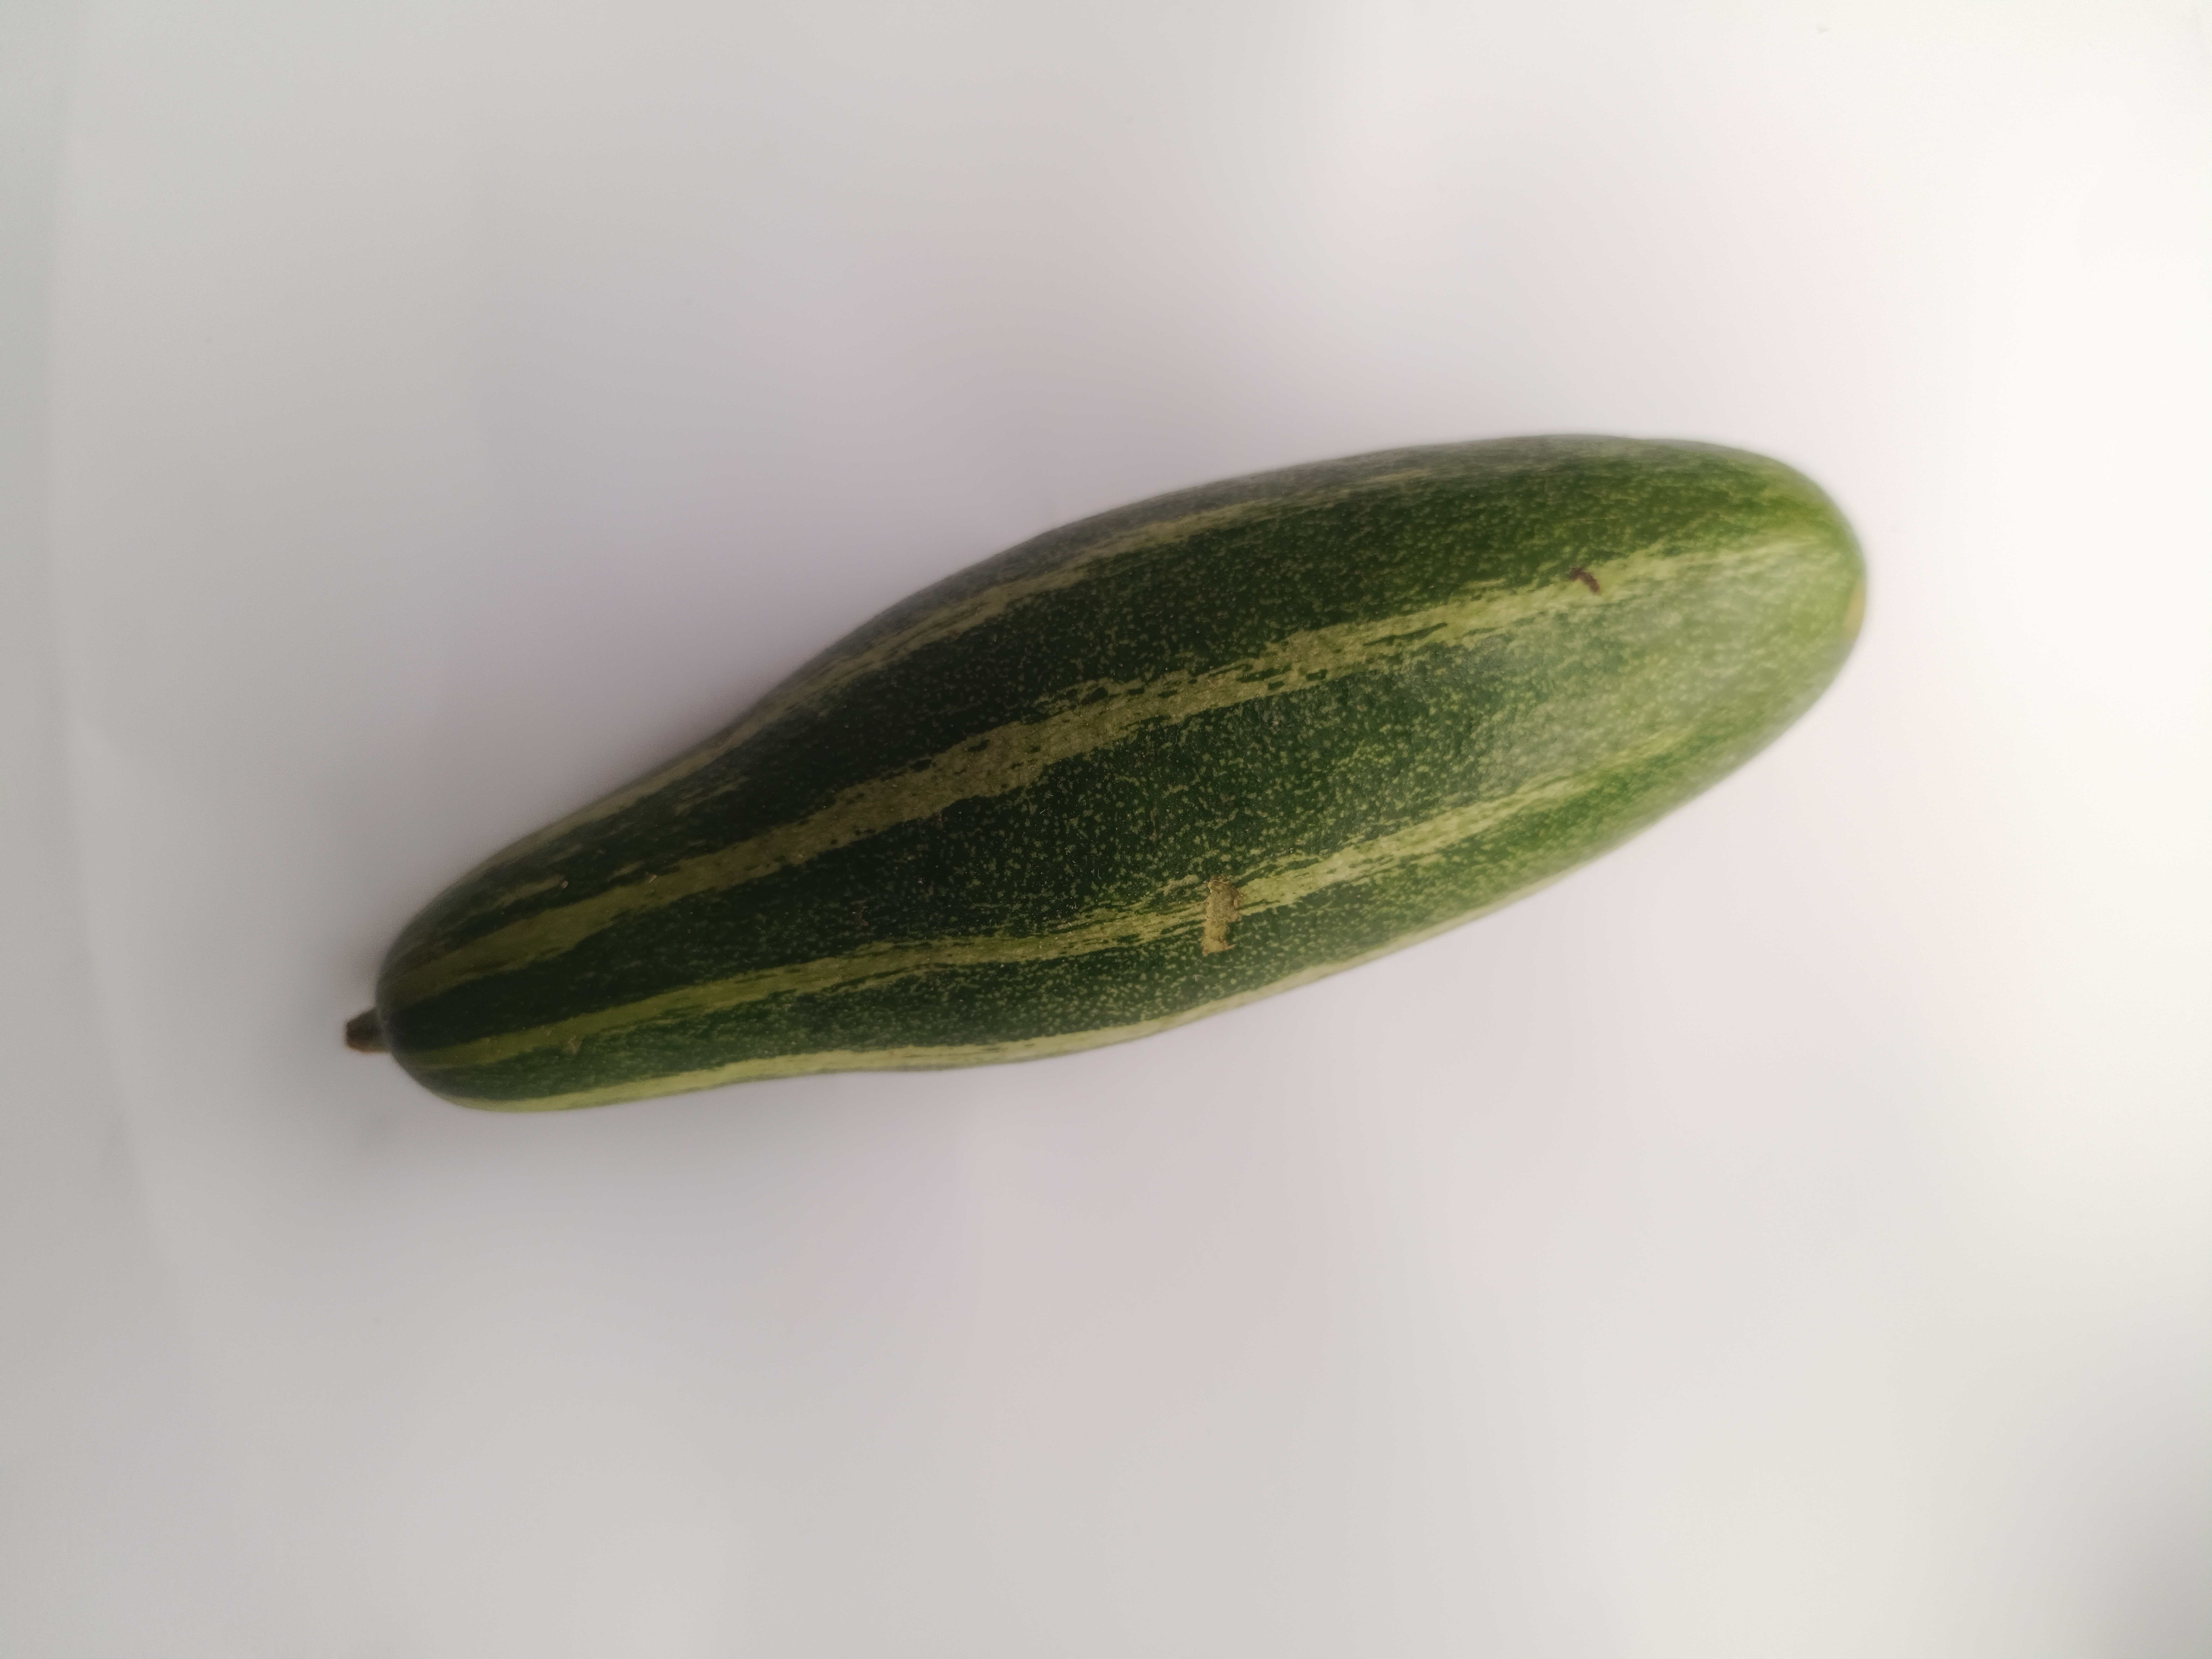
Label: Trichosanthes dioica